Jelenia Góra

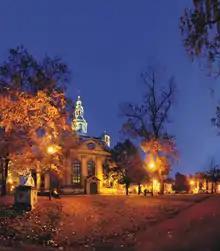
Feast of the Holy Cross Church

Jelenia Góra has an oceanic climate (Köppen climate classification: "Cfb") using the isotherm or a humid continental climate (Köppen climate classification: "Dfb") using the isotherm.